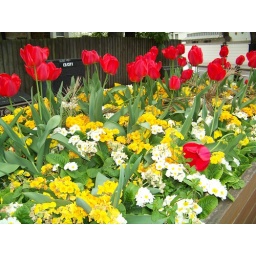
A bed of colorful tulips in garden boxes are all over the city.